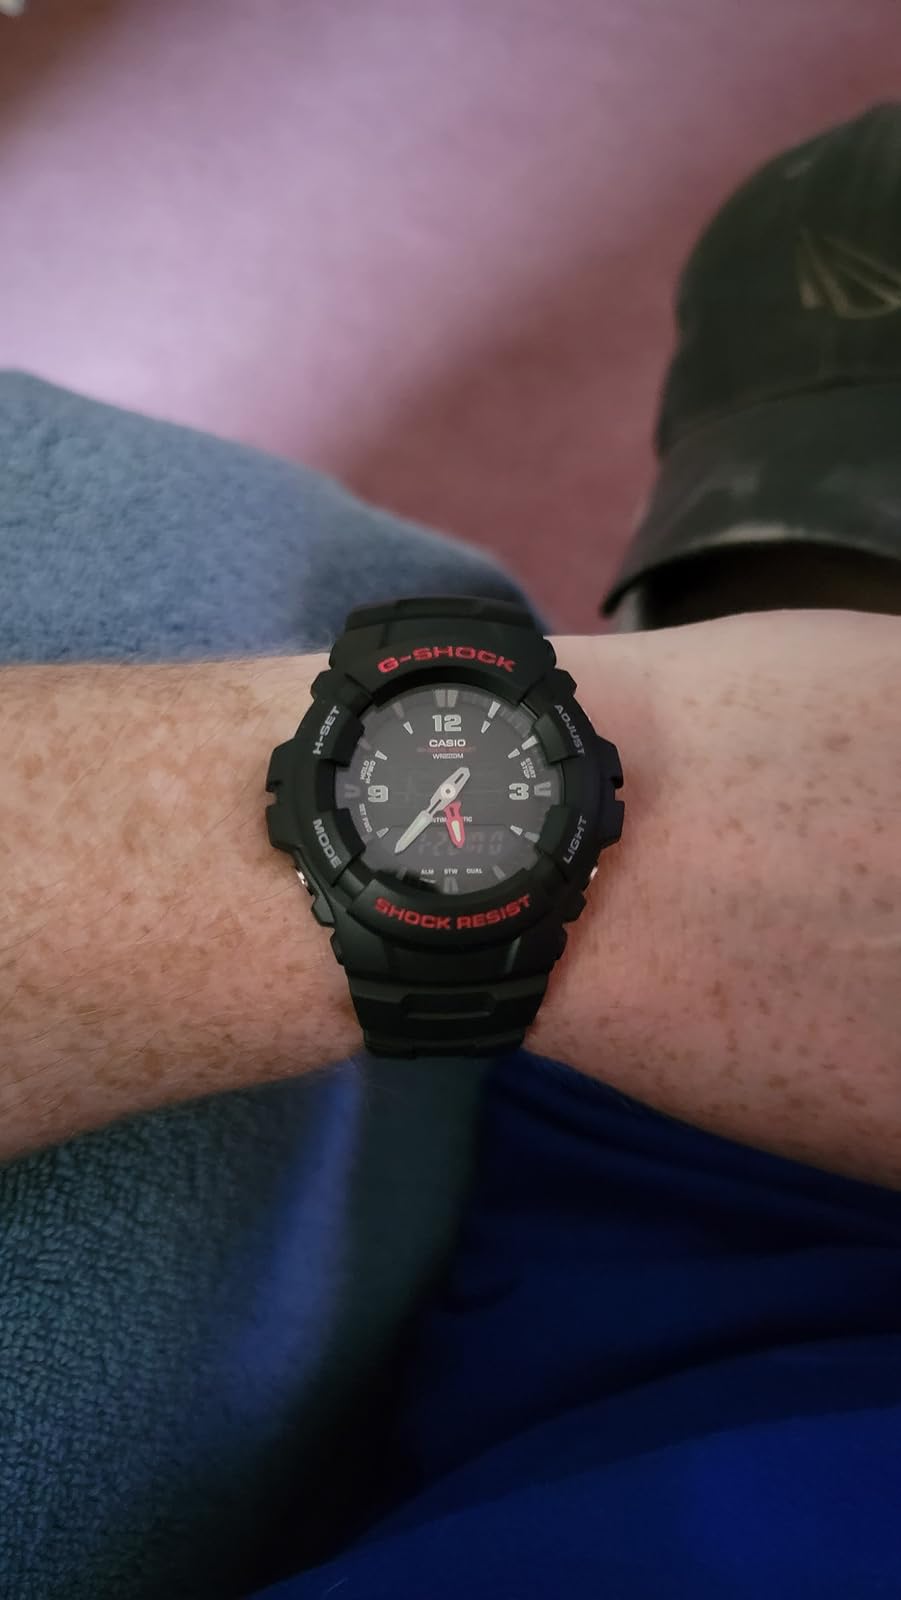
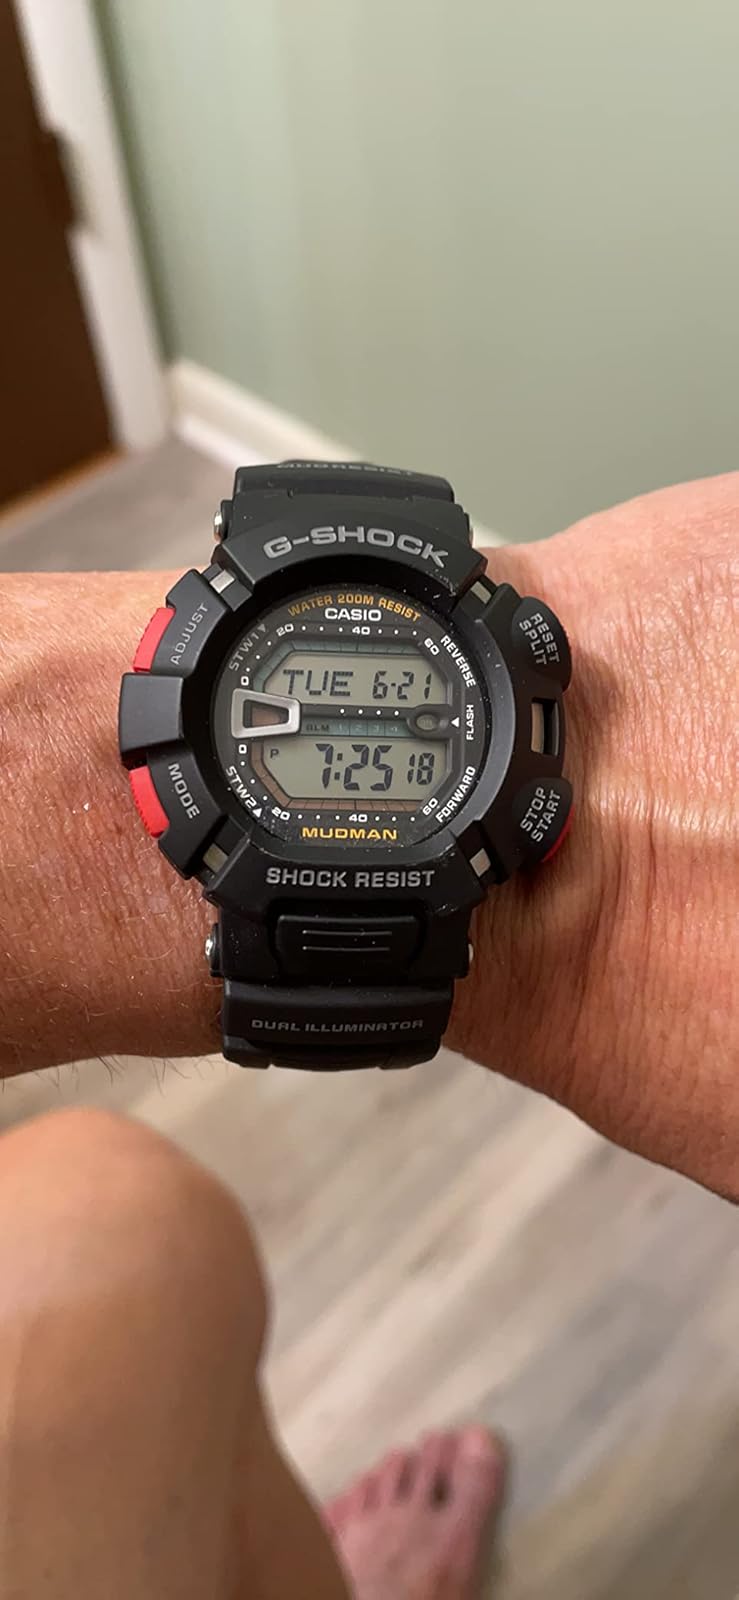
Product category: accessories_watch
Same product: no